Kill Squad

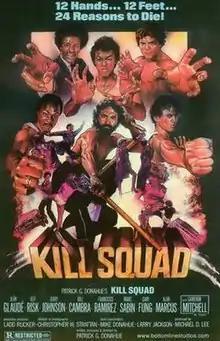
Promotional release poster

Kill Squad is a 1982 American martial arts action film written and directed by Patrick G. Donahue and starring Jean Glaudé and Cameron Mitchell.